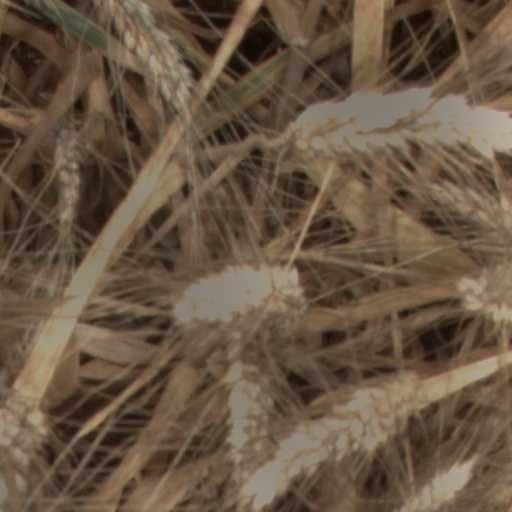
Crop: wheat